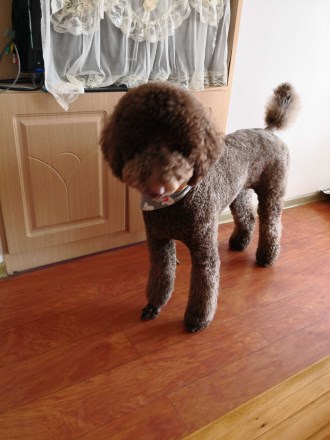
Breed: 2925-n000114-toy_poodle